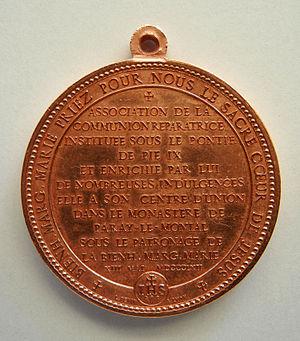
Médaille (revers) éditée le 13 mai 1862 lorsque Pie IX déclara ""Bienheureuse"" Marguerite-Marie ALACOQUE (1647 – 1690) Inhumée au monastère de Paray-le-Monial. Elle fut Canonisée en 1920. Graveur
Ludovic Penin, né à Lyon le 8 janvier 1830 et mort le 16 mars 1868, est un médailleur français.
Marguerite Alacoque, en religion sœur Marguerite-Marie, née le 22 juillet 1647 à Verosvres, et morte le 17 octobre 1690 à Paray-le-Monial, est une religieuse de l’ordre de la Visitation, mystique et inspiratrice du culte du Sacré-Cœur de Jésus et reconnue sainte par l'Église catholique.